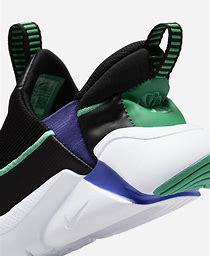
Brand: Nike
Model: Flex Plus